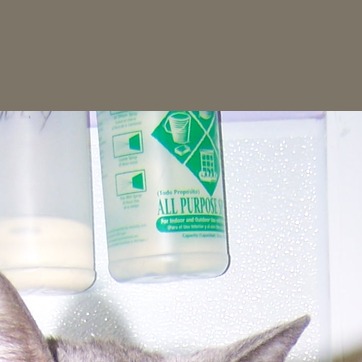
Material: plastic